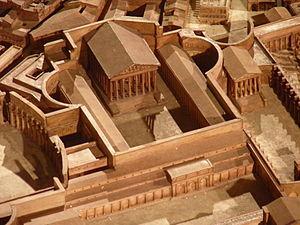
Forum d'Auguste, plan de Rome de Paul Bigot, Caen MRSH
L'Ara Pacis ou Autel de la Paix est un monument de la Rome antique édifié par le premier empereur romain Auguste entre 13 et 9 av. J.-C., en l'honneur de Pax, déesse de la Paix. Il se trouve sur la Via Flaminia dans la zone septentrionale du Champ de Mars, dédiée à la célébration des victoires romaines. C'est un lieu symbolique du retour à la Paix car c'est là que les soldats et leur commandant, de retour de leur campagne militaire, effectuent les rites qui clôturent leur activité guerrière.